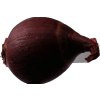
Label: red_onion